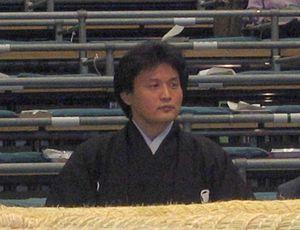
Takanohana Kōji, né Kōji Hanada le 12 août 1972 à Tokyo, est un ancien lutteur de sumo, devenu entraîneur. Il est le 65ᵉ yokozuna de l'histoire de ce sport.